Rajendra Shah (author)

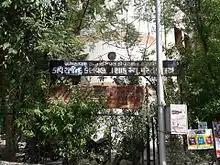
Kavi Rajendra Keshavlal Shah Library located near Himmatlal Park in Ahmedabad

He won Kumar Chandrak in 1947, Ranjitram Suvarna Chandrak in 1956.